Conspiracy of the Pintos

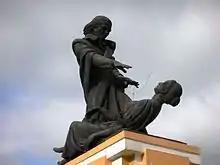
Statue of Faria at Panjim, Goa

Conspiracy of the Pintos, also known as the Pinto Revolt or the Pinto Conspiracy, and in Portuguese as A Conjuração dos Pintos, was a rebellion against the Portuguese rule in Portuguese Goa in 1787. The leaders of the plot were three prominent priests from the village of Candolim in the "concelho" of Bardes, Goa. They belonged to the Pinto clan, hence the name of the rebellion.